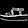
Label: Sandal